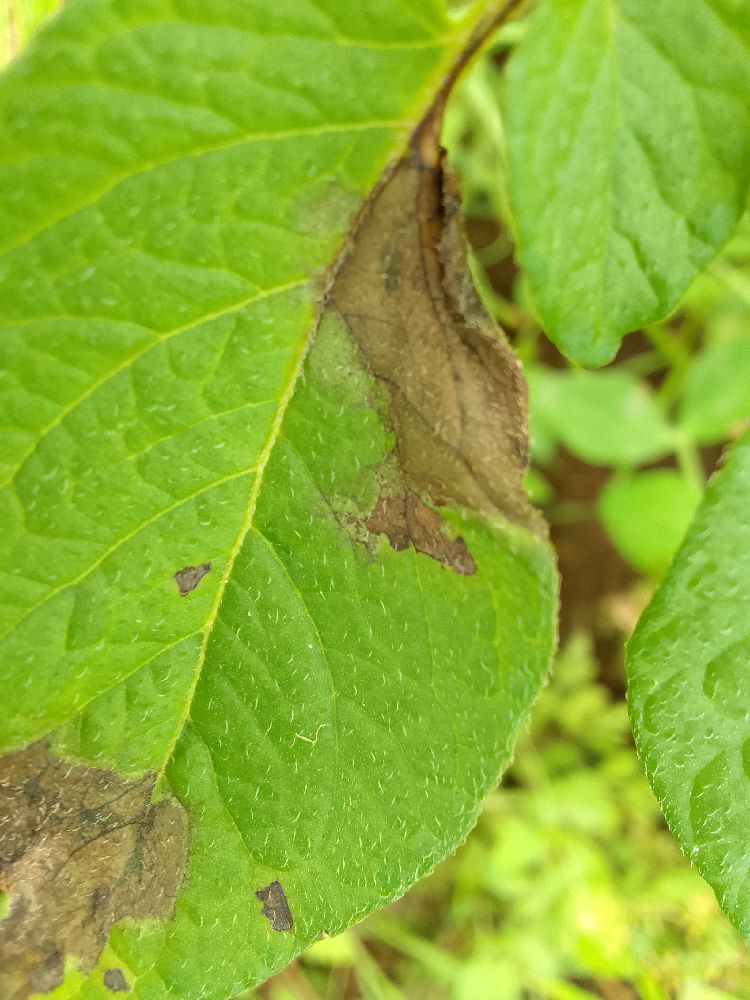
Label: Late blight